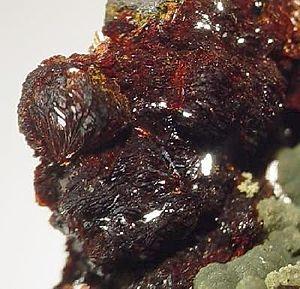
La béraunite, est une espèce minérale composée de fer, d'hydroxyde de fer, et de phosphates hydratés de formule :